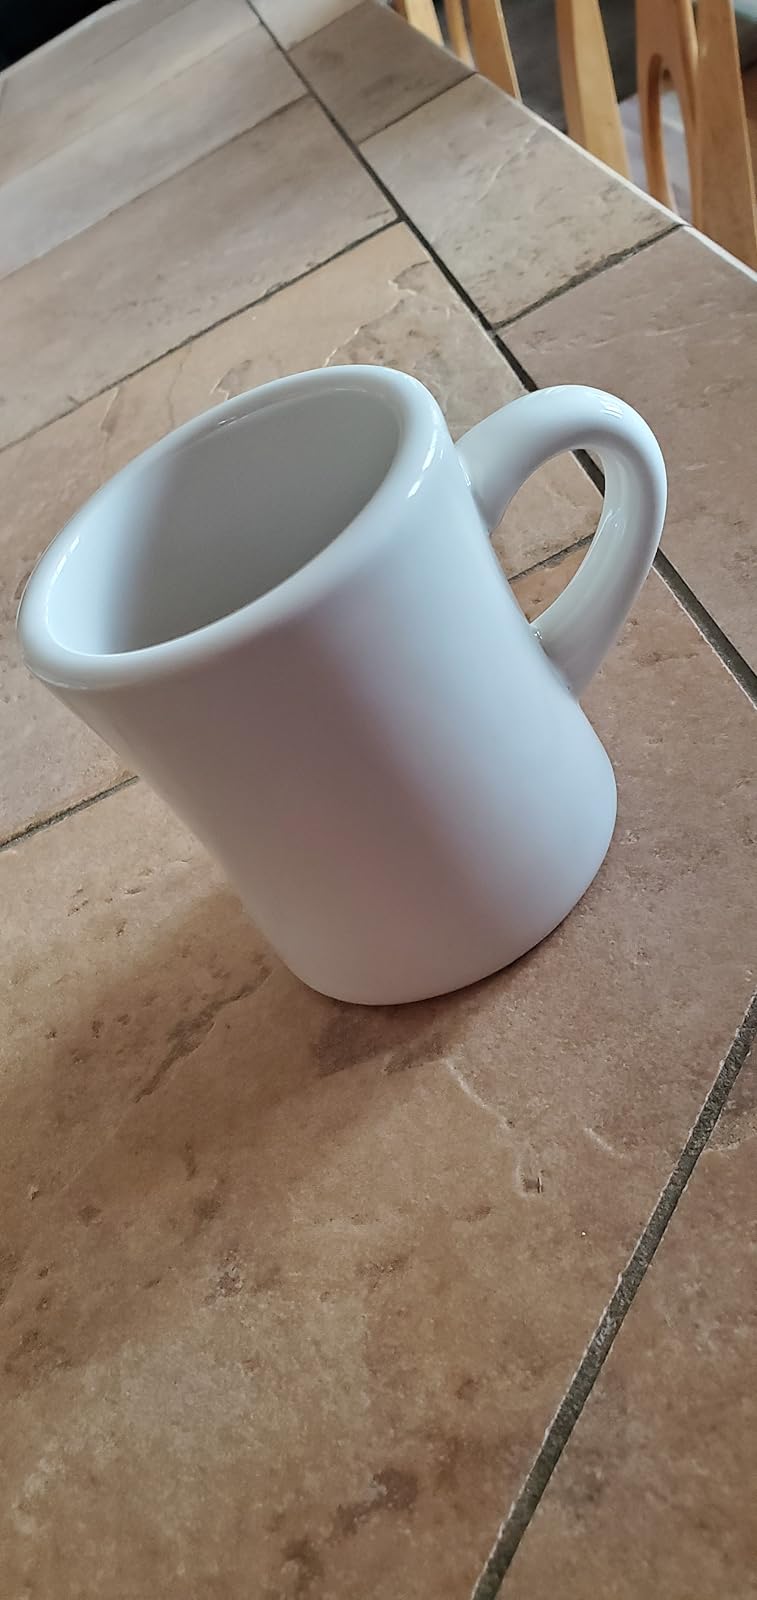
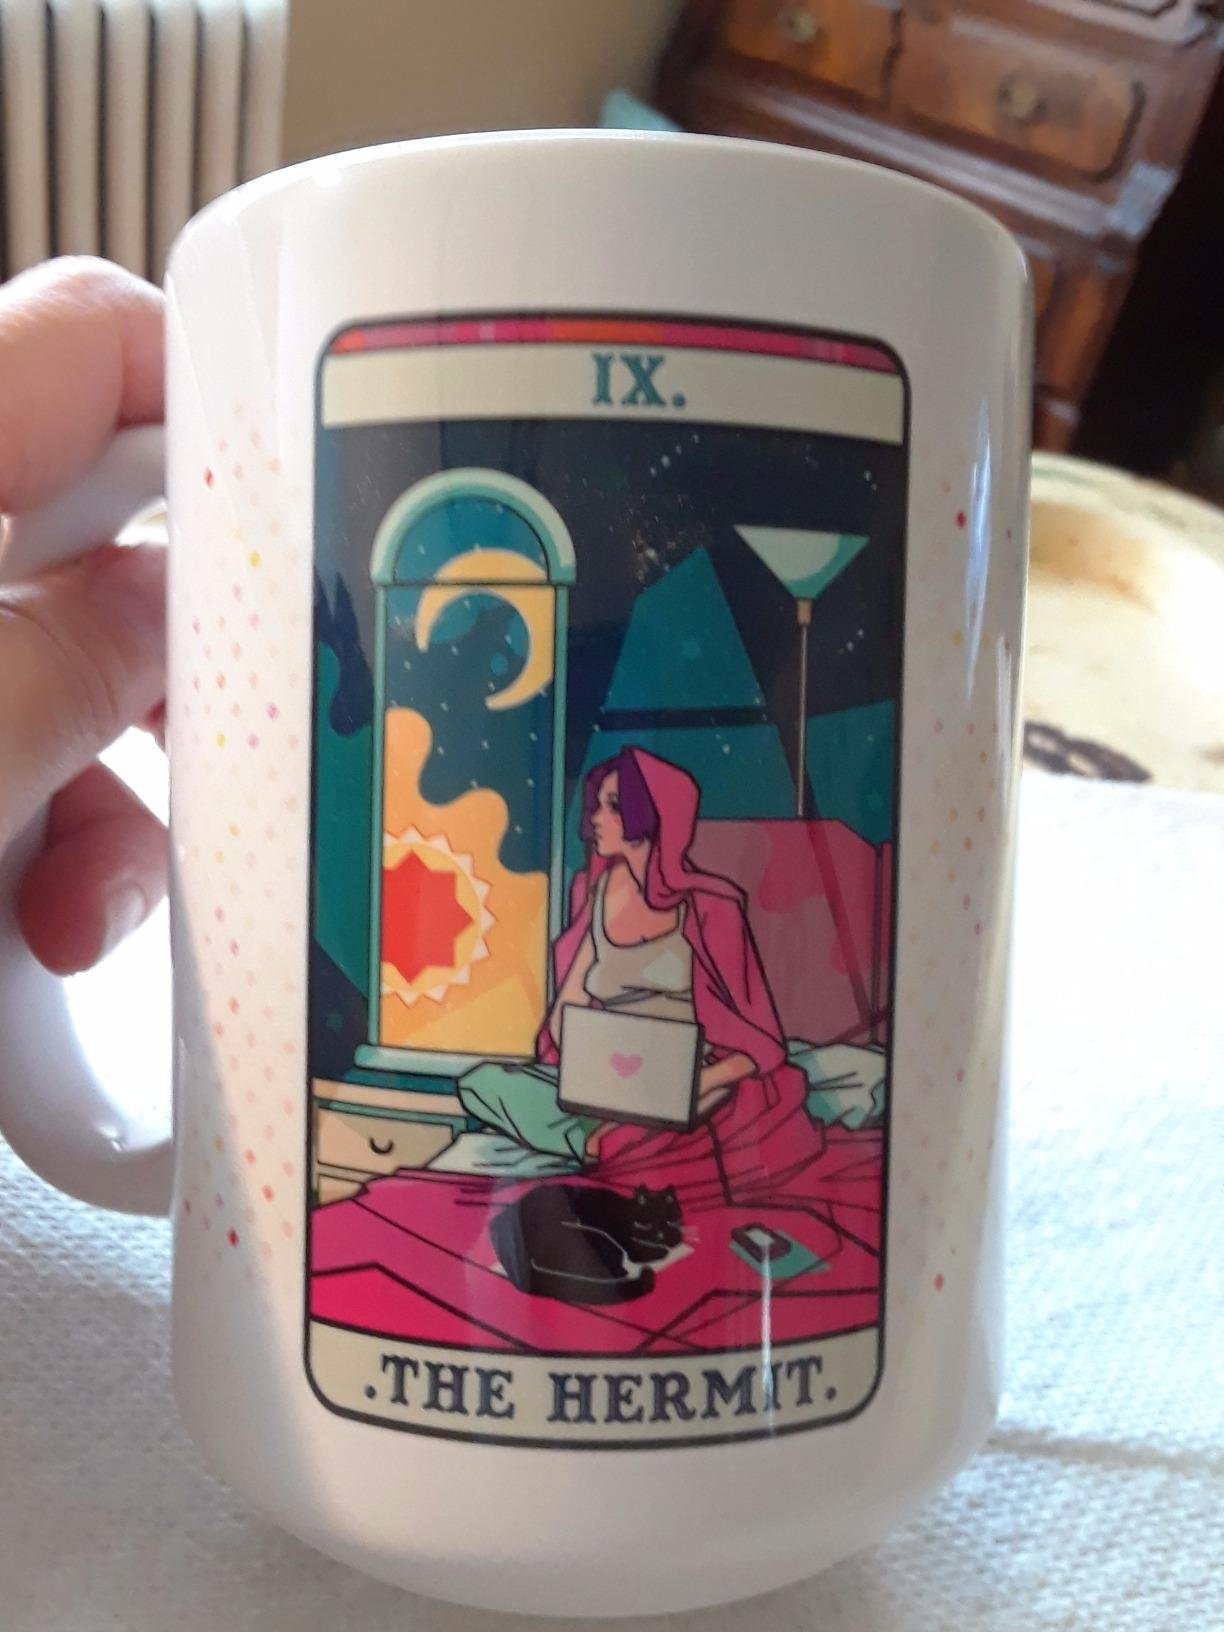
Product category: items_mug
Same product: no